Solo (Boyd novel)

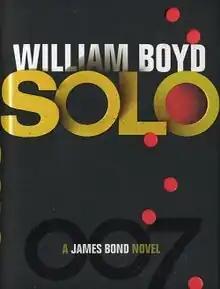
First edition cover

Solo is a James Bond continuation novel written by William Boyd. It was published in the UK by Jonathan Cape on 26 September 2013 in hardback, e-book and audio editions, and in the US by HarperCollins on 8 October 2013.